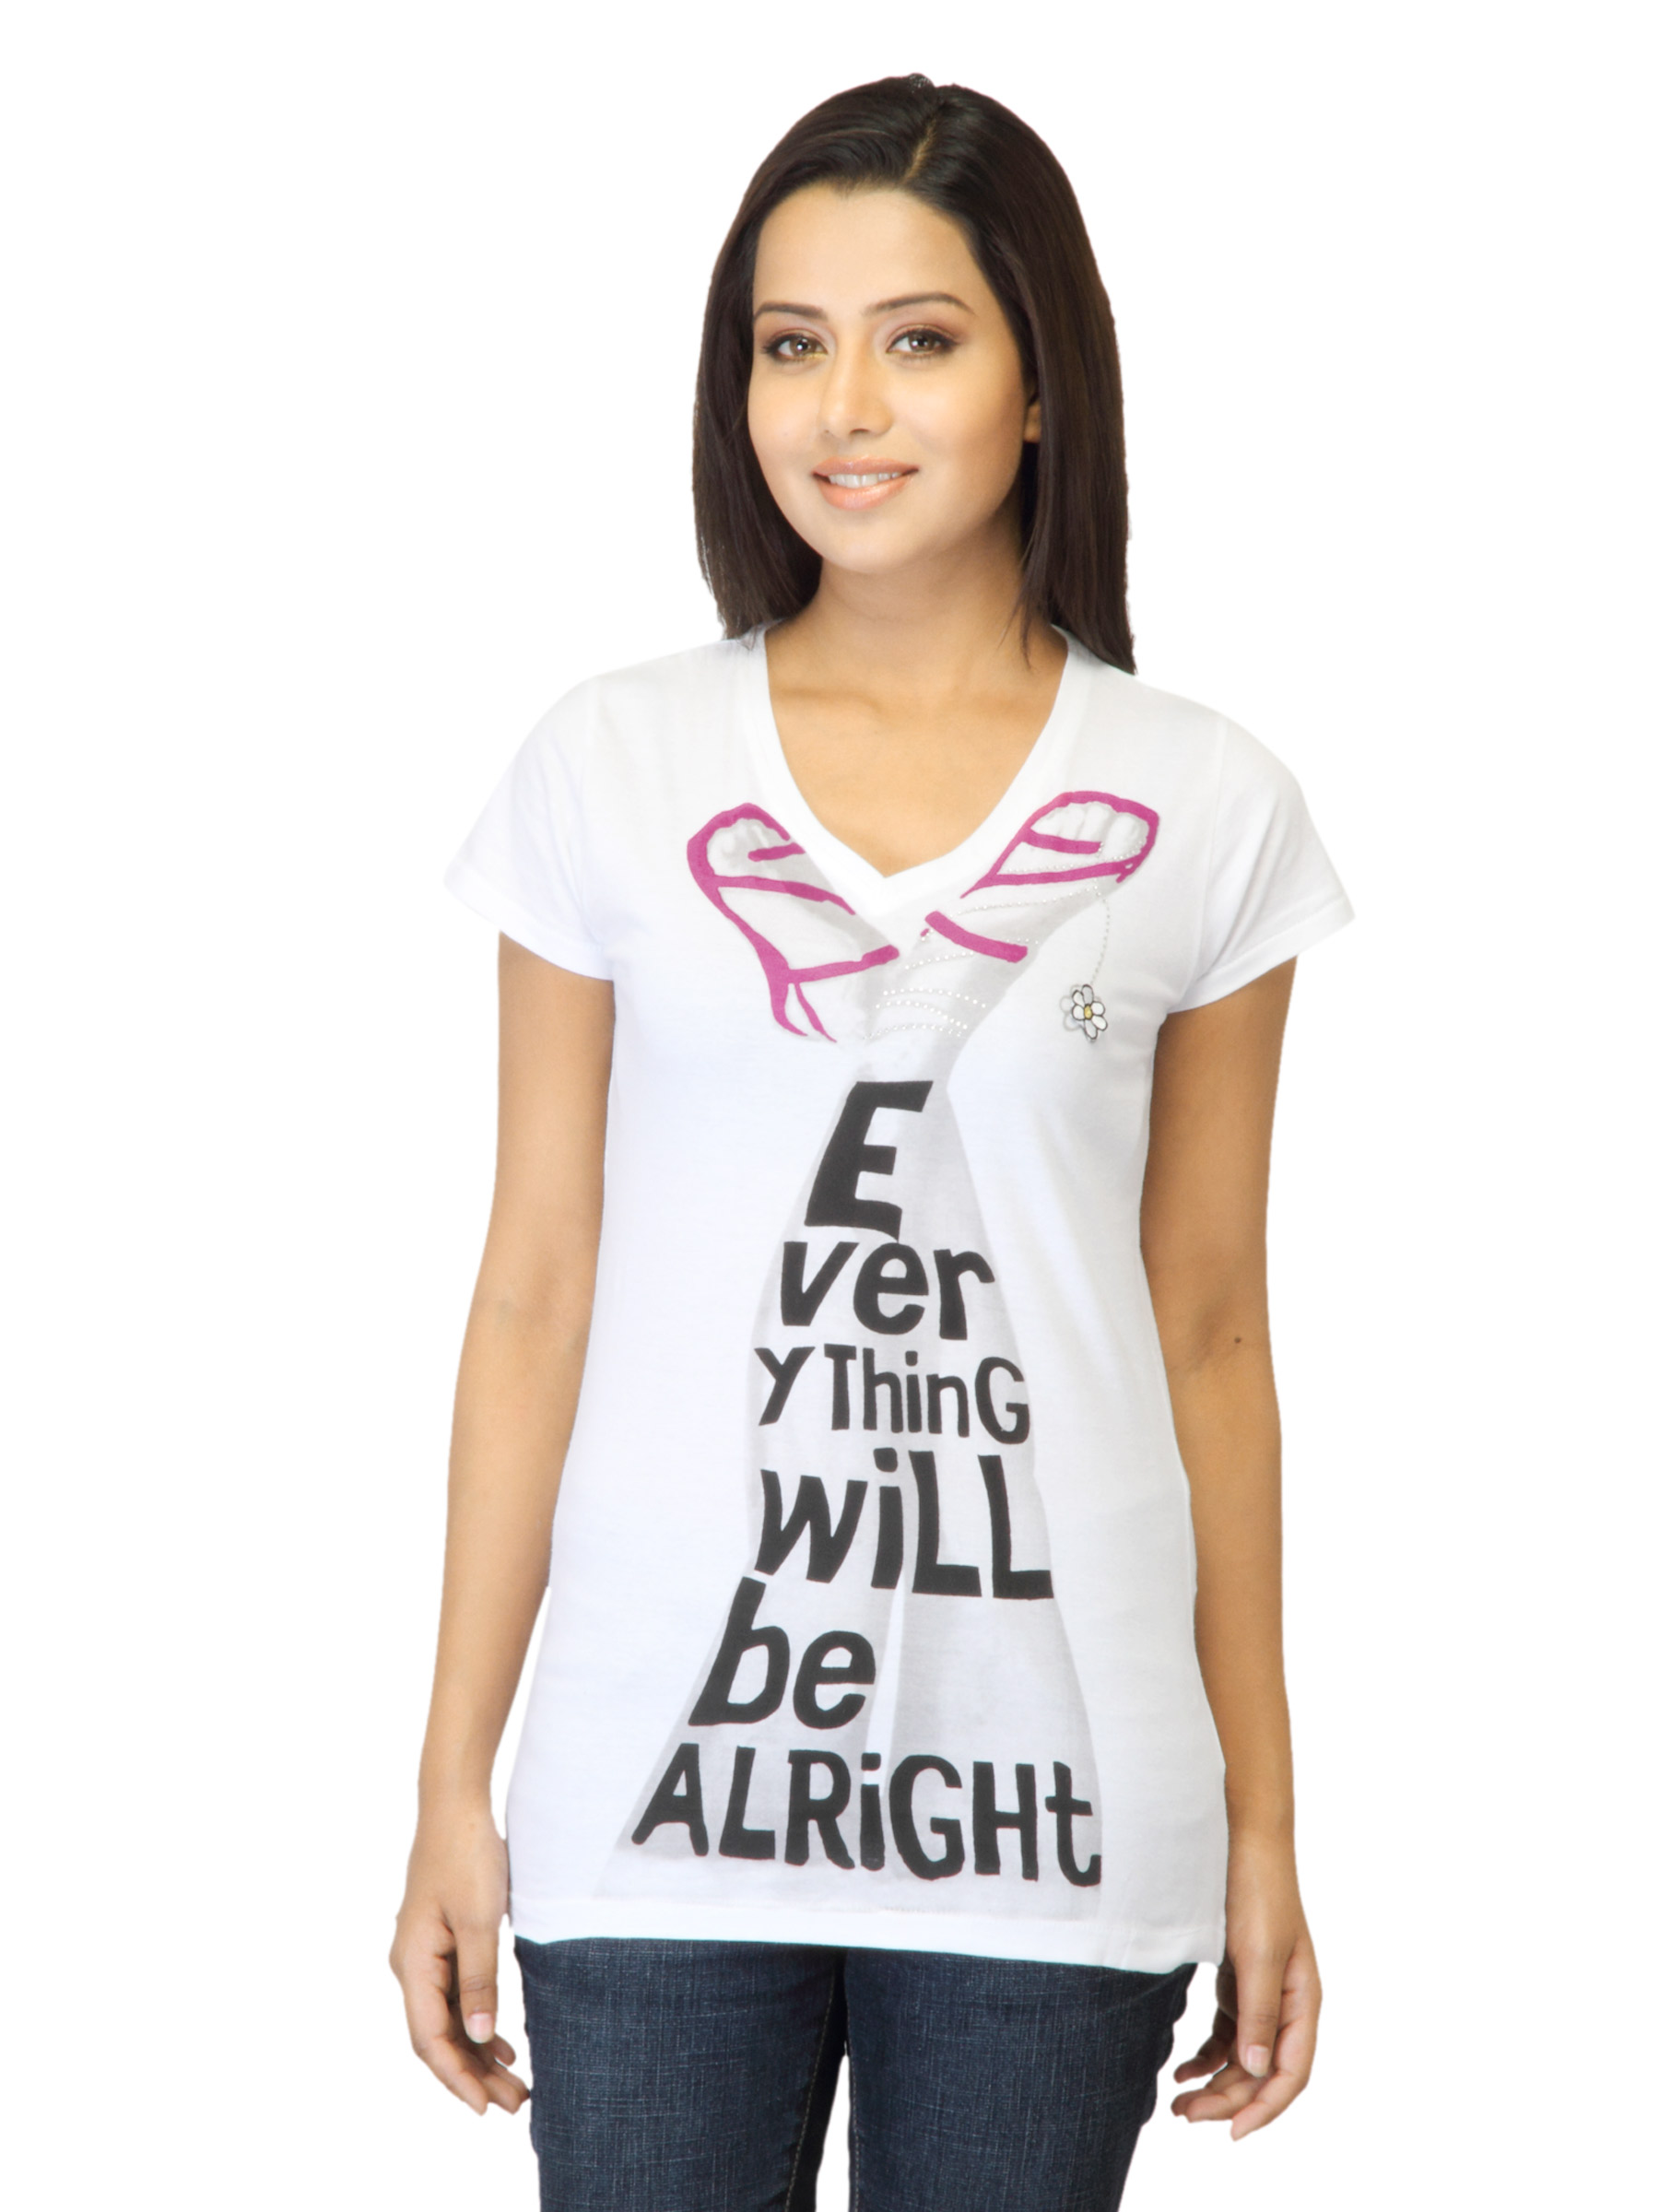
Jealous 21 Women Printed White Top
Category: Apparel / Topwear / Tops
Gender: Women
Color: White
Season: Summer 2012
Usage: Casual